Sport in Berlin

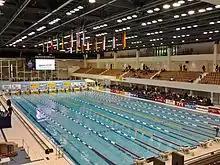
Europasportpark

In 1921, Germany's first motorsport track, the Automobil-Verkehrs- und Übungsstraße ('Automobile traffic and training road'), short AVUS, was built in the south-west of Berlin. The first race took place on 24 September of the same year, with 300,000 spectators lining the roadside. The first German Grand Prix was held in 1926. The last race before World War II was in 1937. A first Formula One race was held in 1954, although not as part of the World Championship. The last German Grand Prix on the AVUS, as part of the World Championship, was held in 1959. After this, the AVUS was used for sports car and motorcycle racing until 1996.